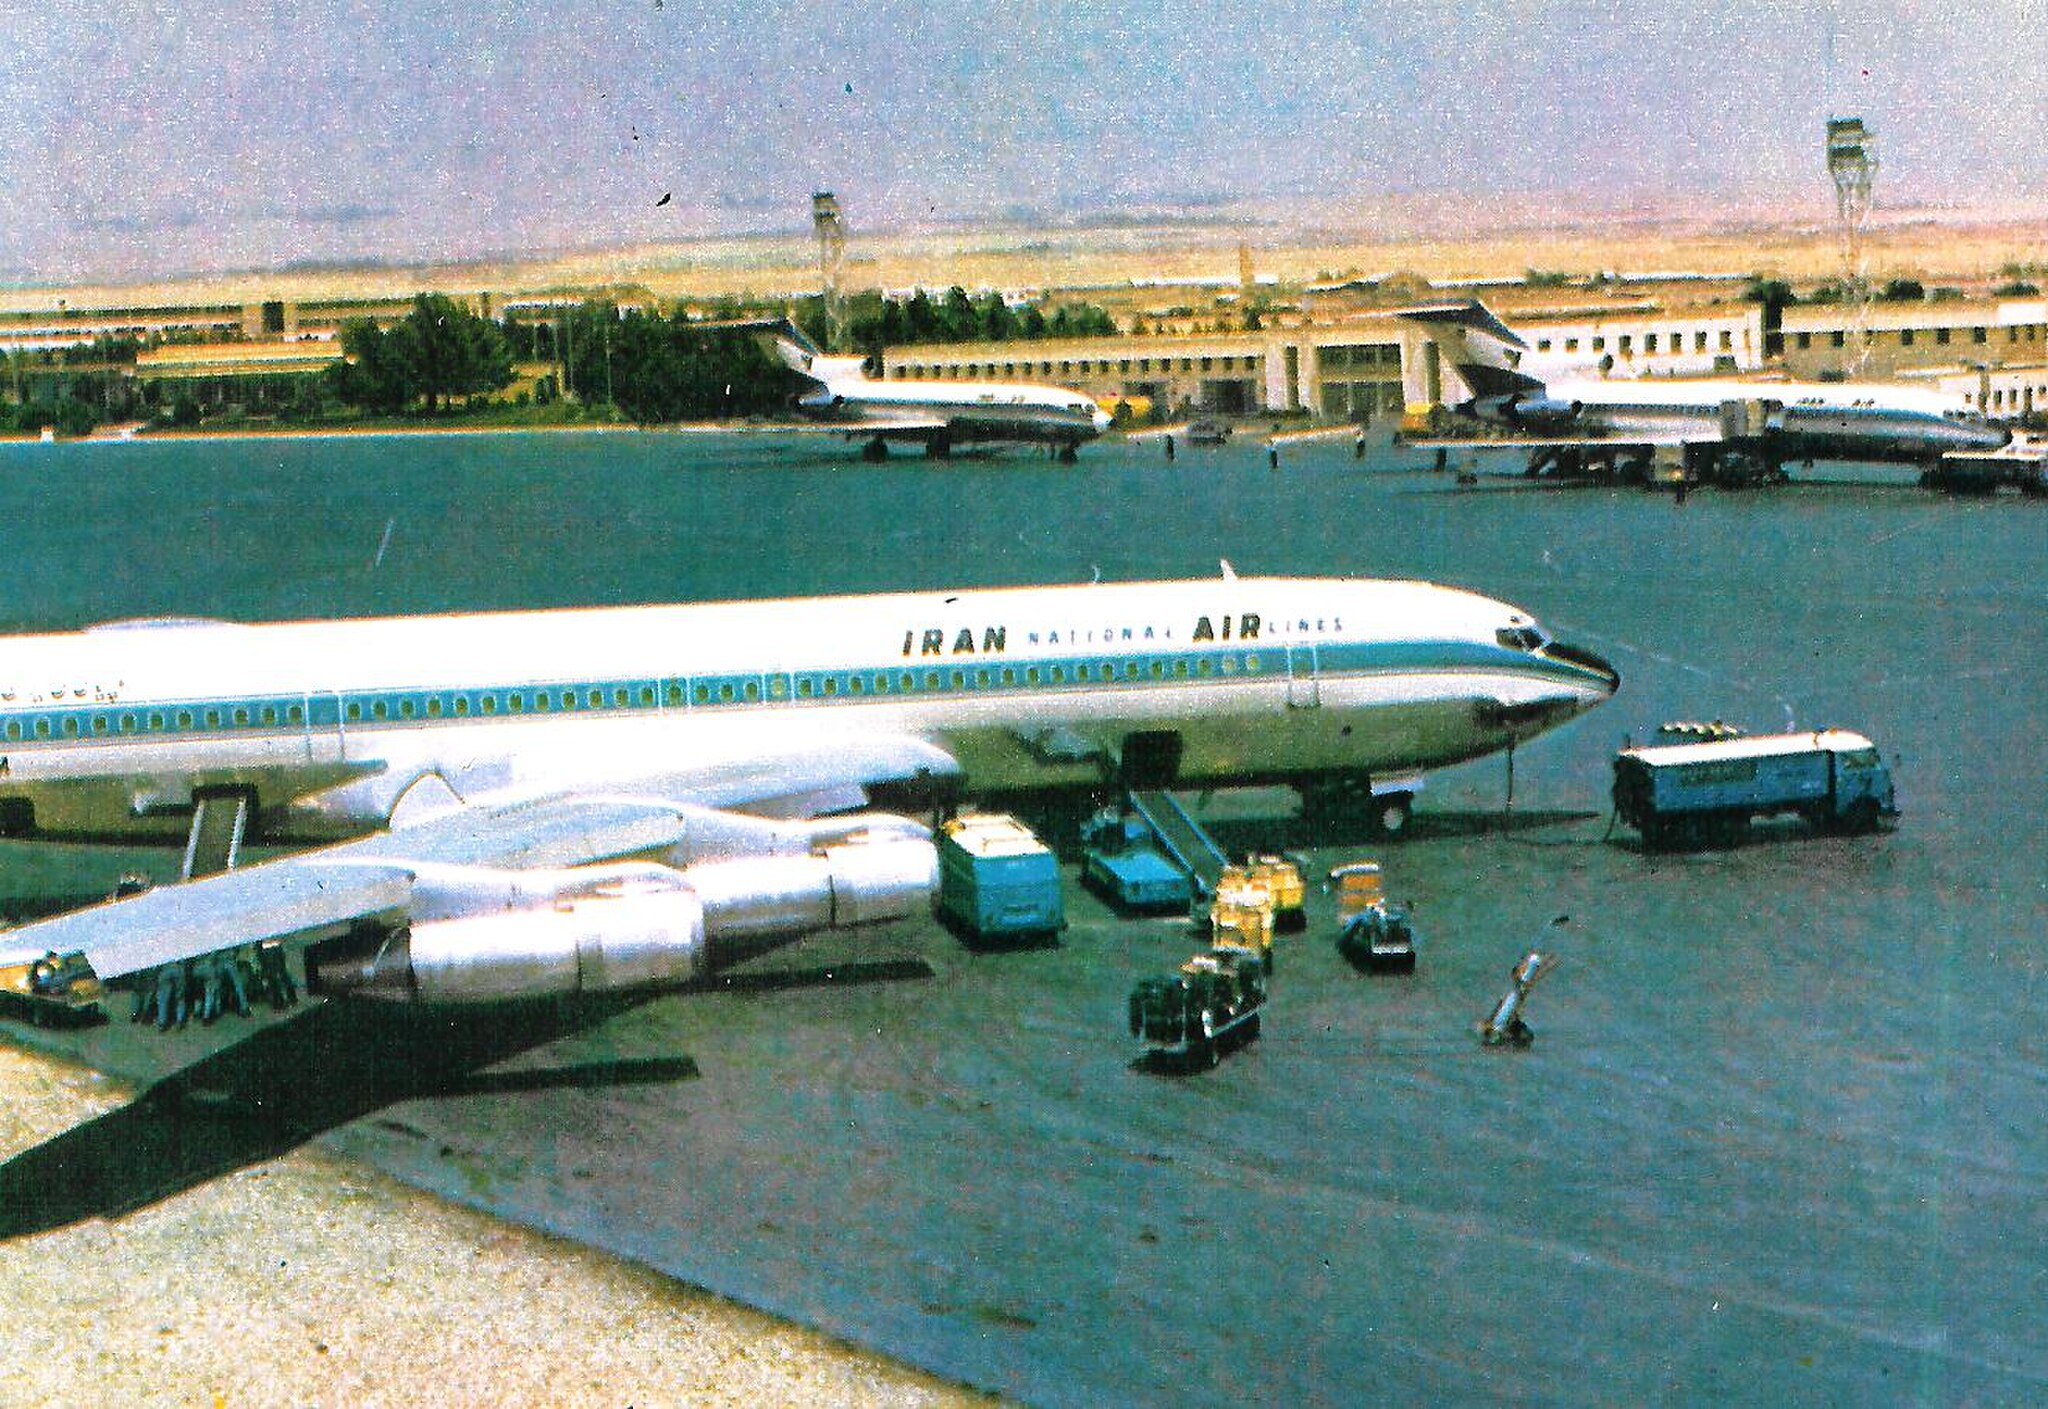
Title: Mehrabad-1971
Description: Mehrabad airport in 1971. Note the four-engined Boeing 707. Mehrabad was to become one of the busiest and most modern airports in Western Asia by the late 1970s
Date: circa 1971
Categories: PD-Art (PD-Iran), Template Unknown (author), Boeing 707 of Iran Air, 1971 at Mehrabad International Airport, PD-Art missing SDC copyright status, Files from The Land of Kings